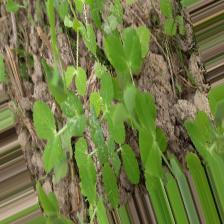
Label: Powdery Mildew